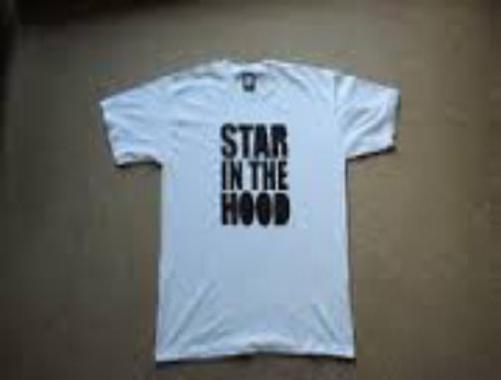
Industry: Clothes